European beewolf

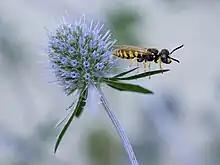
Male beewolf visiting a Eryngium flower

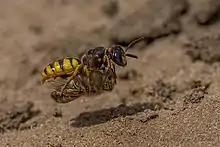
beewolf with honey bee

The European beewolf is a species of solitary wasp with bold yellow and black markings on the abdomen, males have trident-shaped markings between their bluish eyes while the larger females have a reddish stripe behind the eyes and a pale face.